Thames Diamond Jubilee Pageant

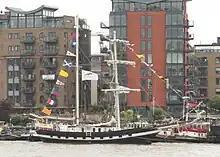
"Lady of Avenel" (Netherlands)

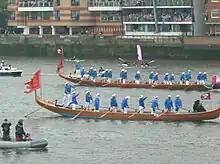
Gondolas in the parade

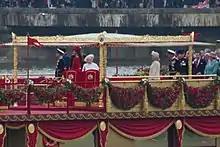
The Queen and members of the Royal Family aboard the "Spirit of Chartwell"

At approximately 14:15, the Royal Launch from carried Queen Elizabeth II and Prince Philip, Duke of Edinburgh to the royal barge , which was moored at Cadogan Pier, slightly downstream of the Albert Bridge.